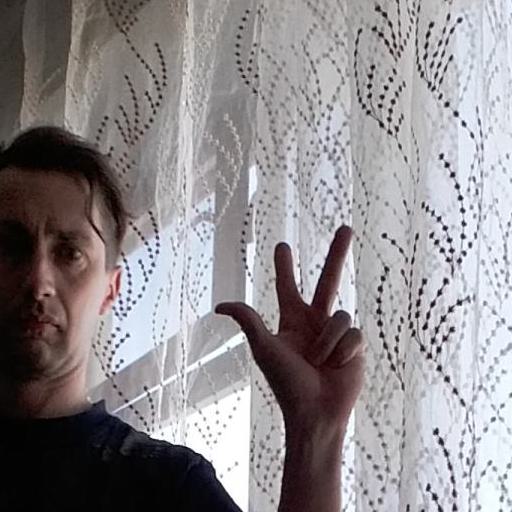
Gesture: three2